Battle of Prestonpans

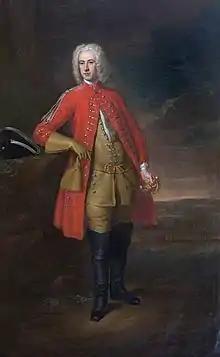
Sir John Cope was cleared by the subsequent court-martial, but Prestonpans ended his career.

Deserted by his gunners, the artillery commander, Lieutenant-Colonel Whitefoord, left the battlefield unharmed after his life was spared by Stewart of Invernahyle. He returned the favour by obtaining a pardon for Stewart after he was captured at Culloden in April 1746. Cope escaped along with Fowke and Lascelles, one of the few members of his regiment to do so. They reached Berwick-upon-Tweed the next day with 450 survivors.